Greg Biffle

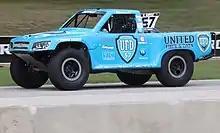
Biffle racing in the No. 57 Stadium Super Truck at Road America in 2018

Biffle returned to the series in 2022, driving the No. 44 for NY Racing Team at the Daytona 500 and the remainder of the team's races that year as well.